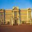
Label: castle